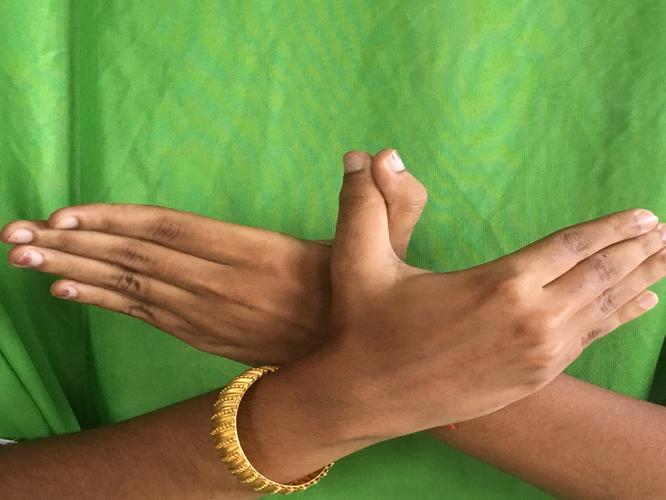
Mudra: Garuda
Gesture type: double_hand